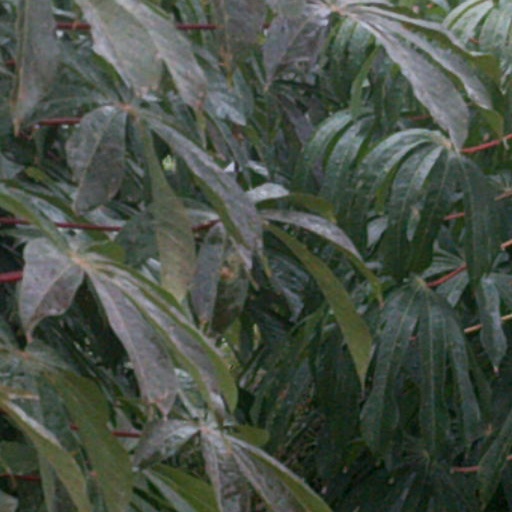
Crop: cassava